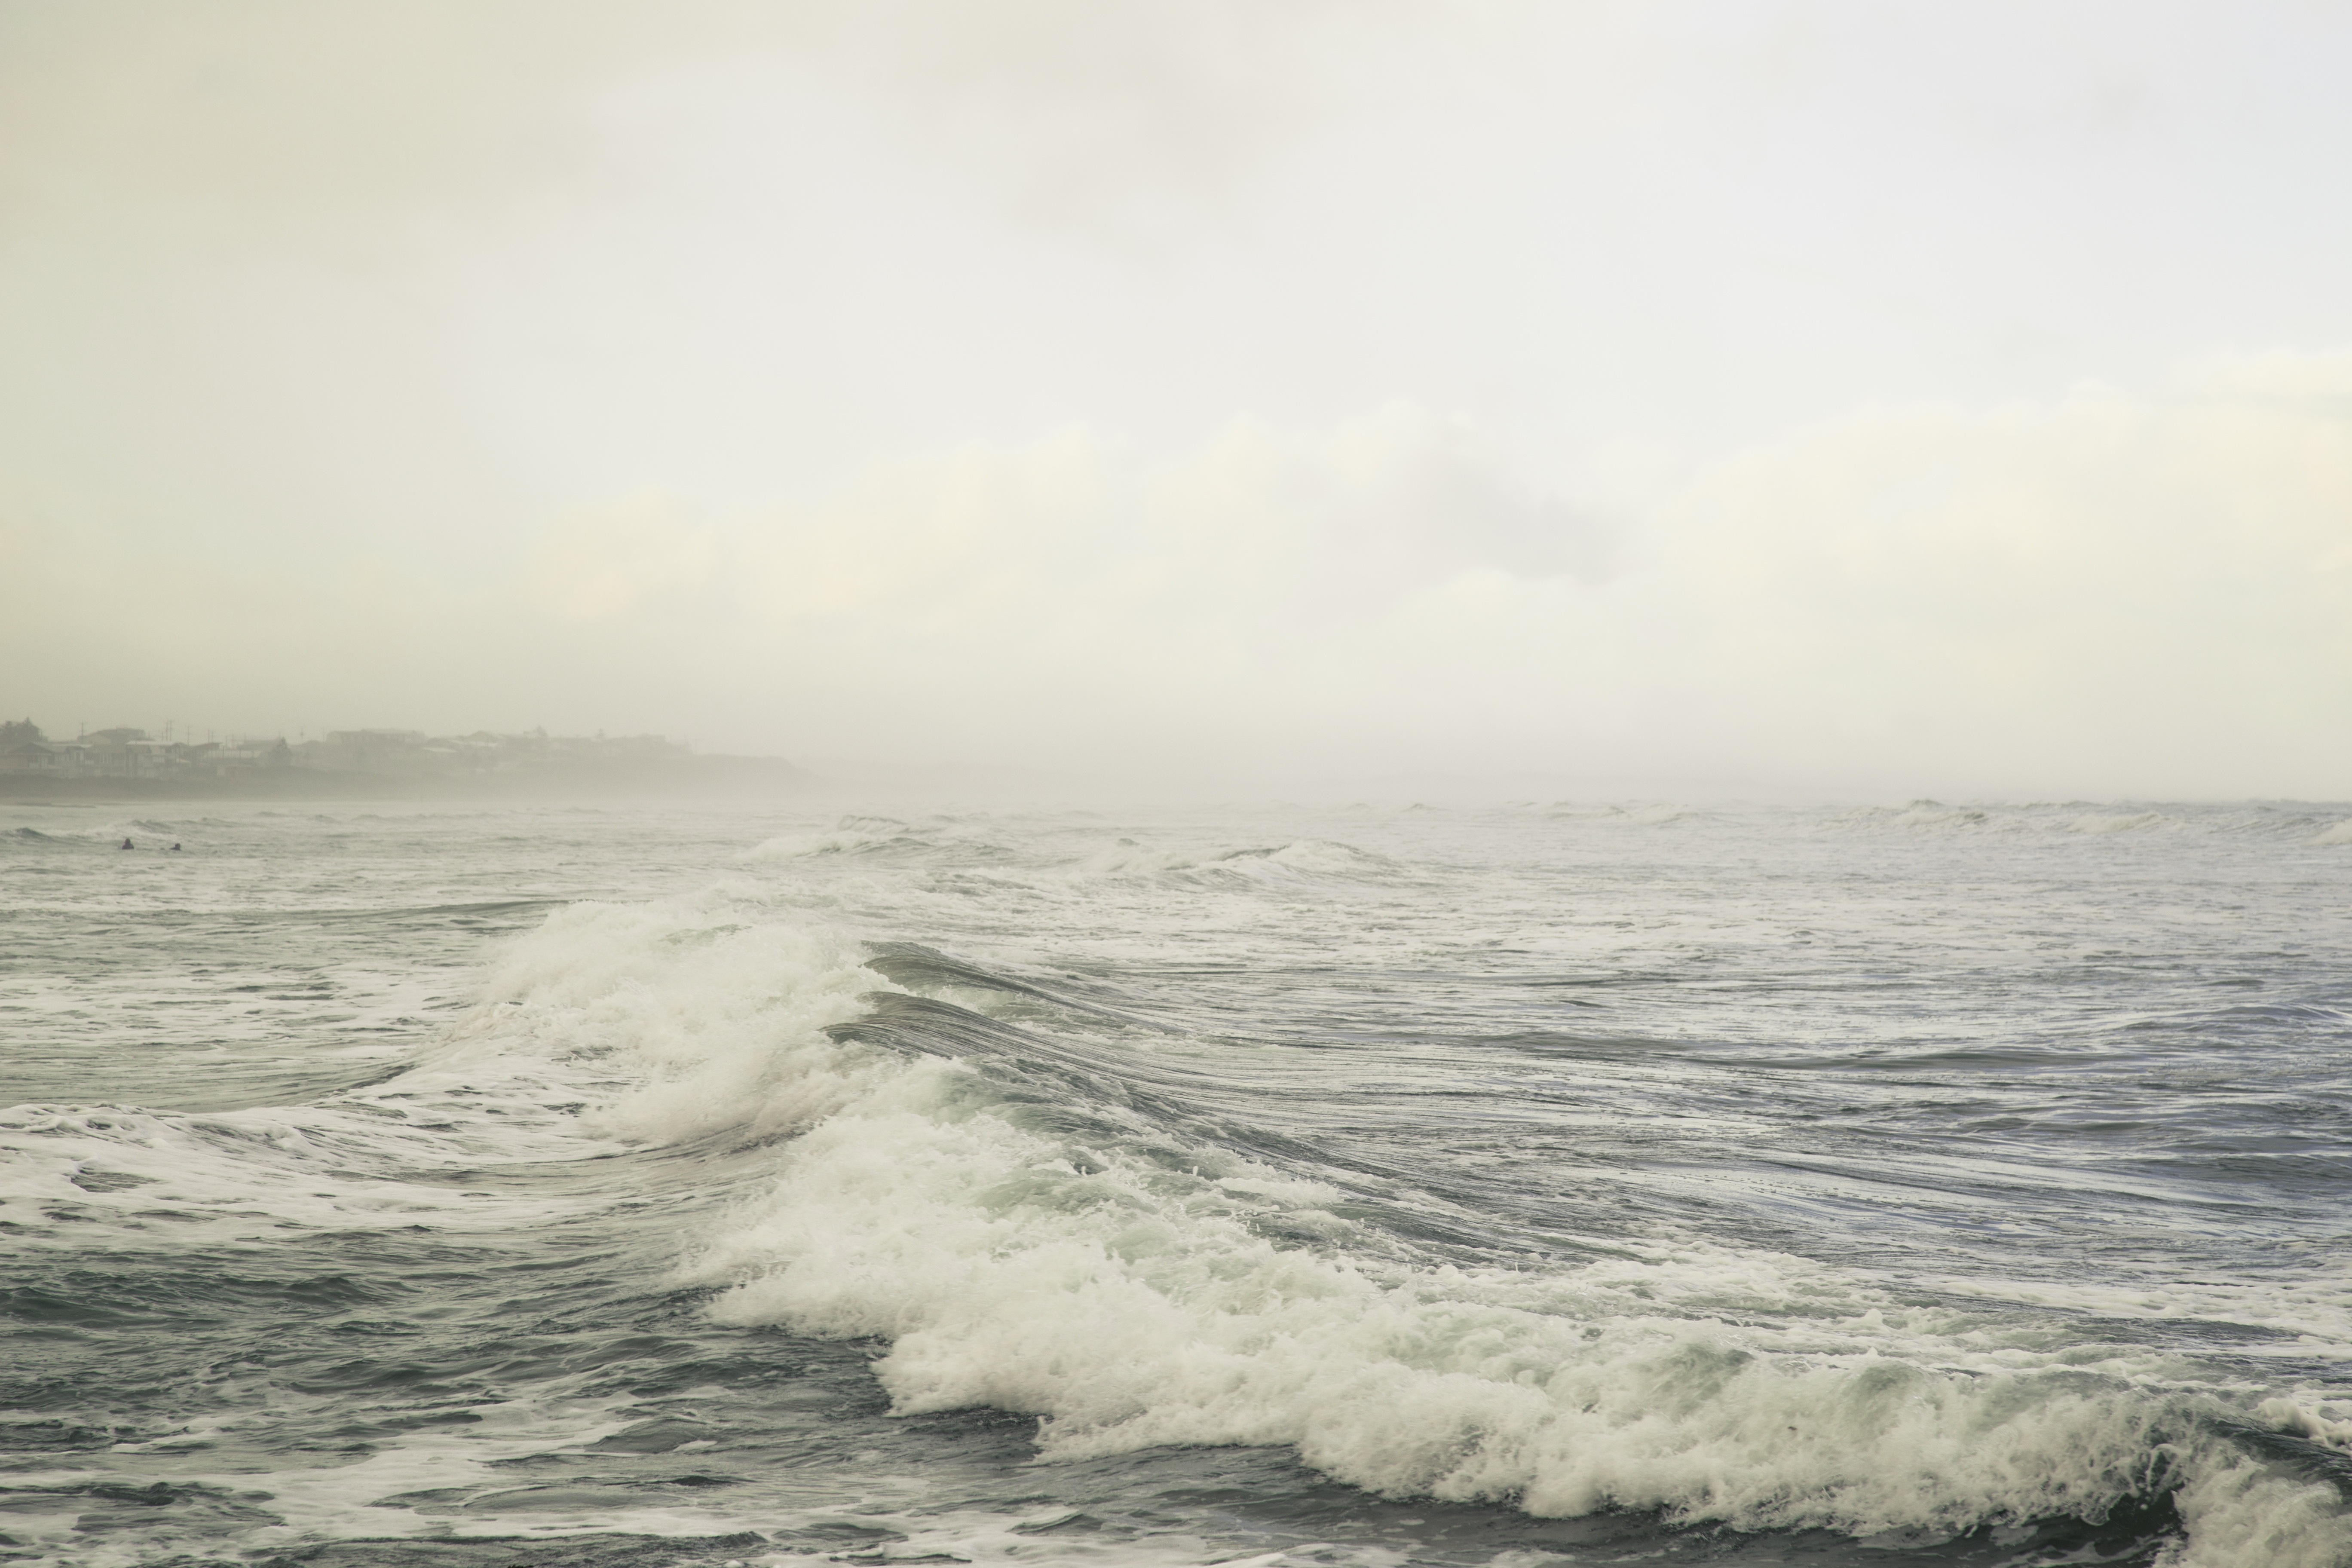
beach, sea, coast, water, nature, ocean, horizon, cloud, sky, shore, wave, wind, weather, waves, atmospheric phenomenon, wind wave